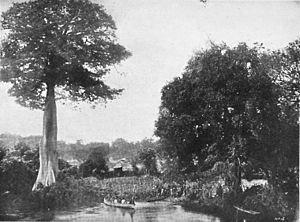
La Bénoué à Amaran
La Bénoué est une rivière d'Afrique et le principal affluent du fleuve Niger.